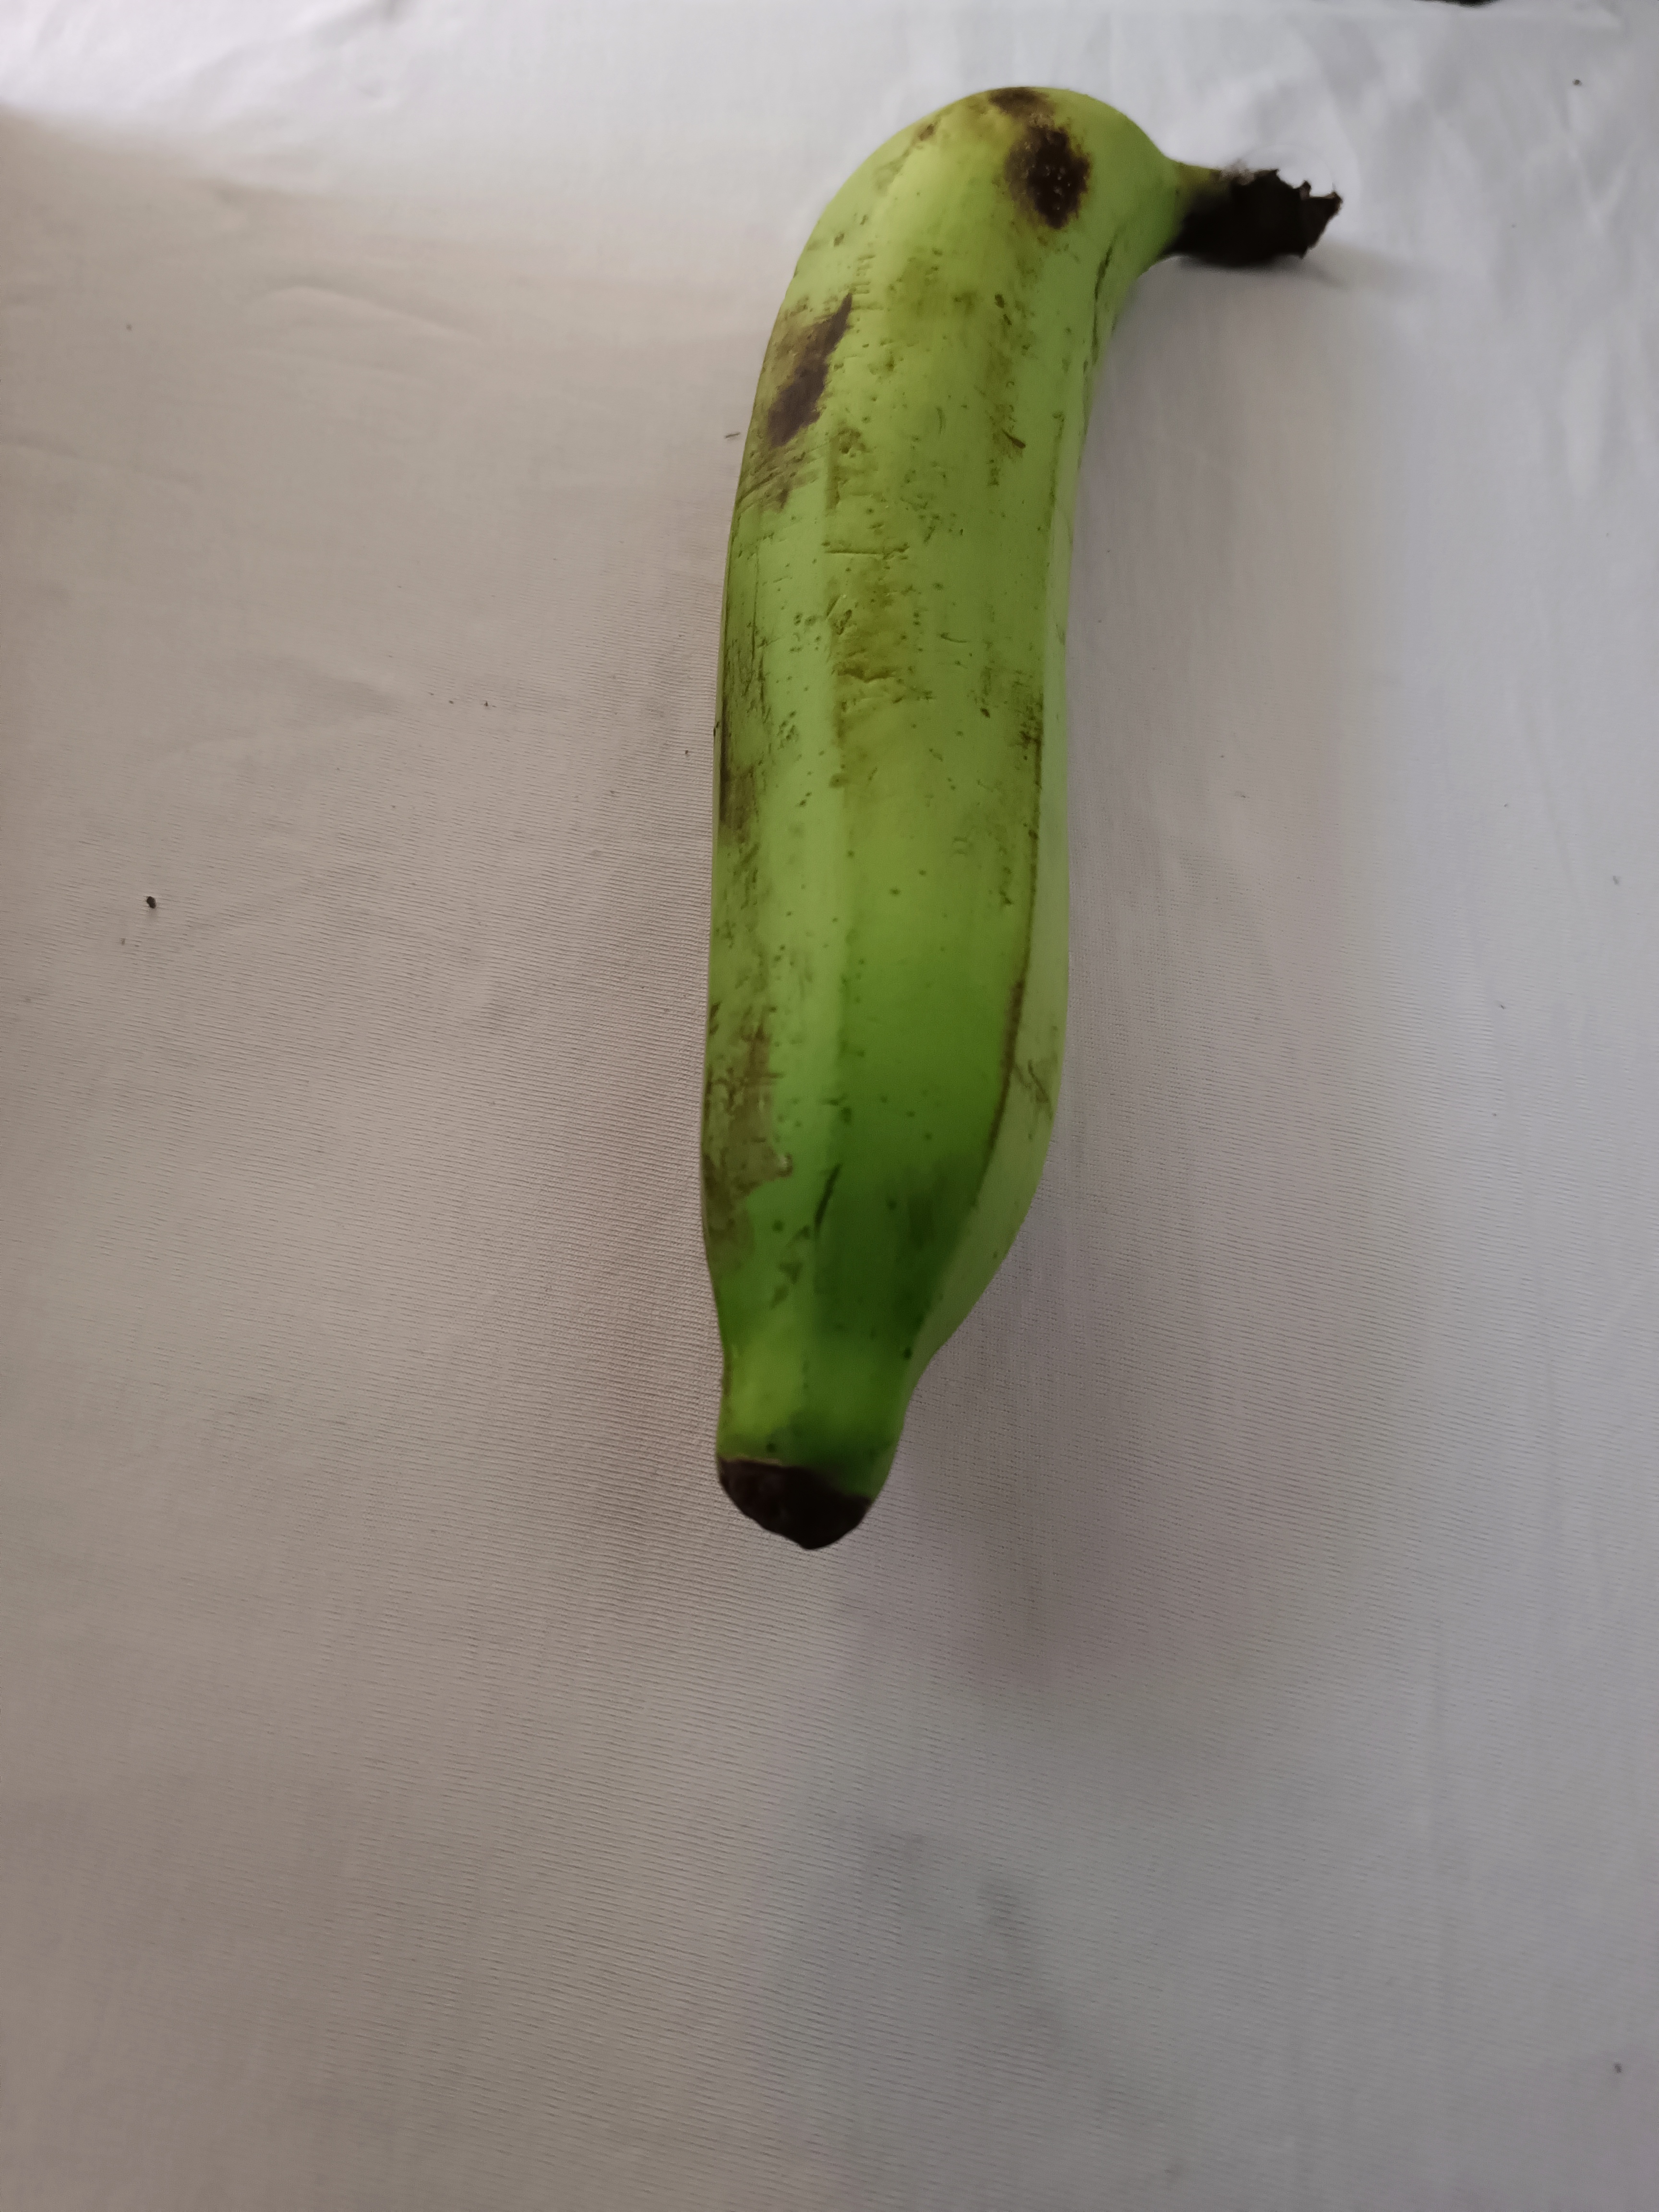
Banana variety: Shagor